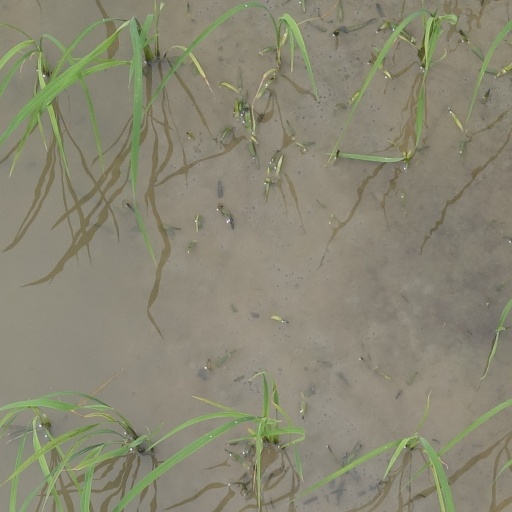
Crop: rice